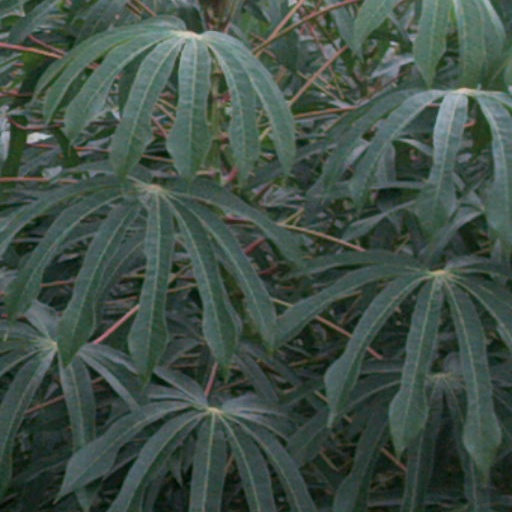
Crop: cassava